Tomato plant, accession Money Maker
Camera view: horizontal (90 deg, fisheye); turntable rotation: 270 degrees
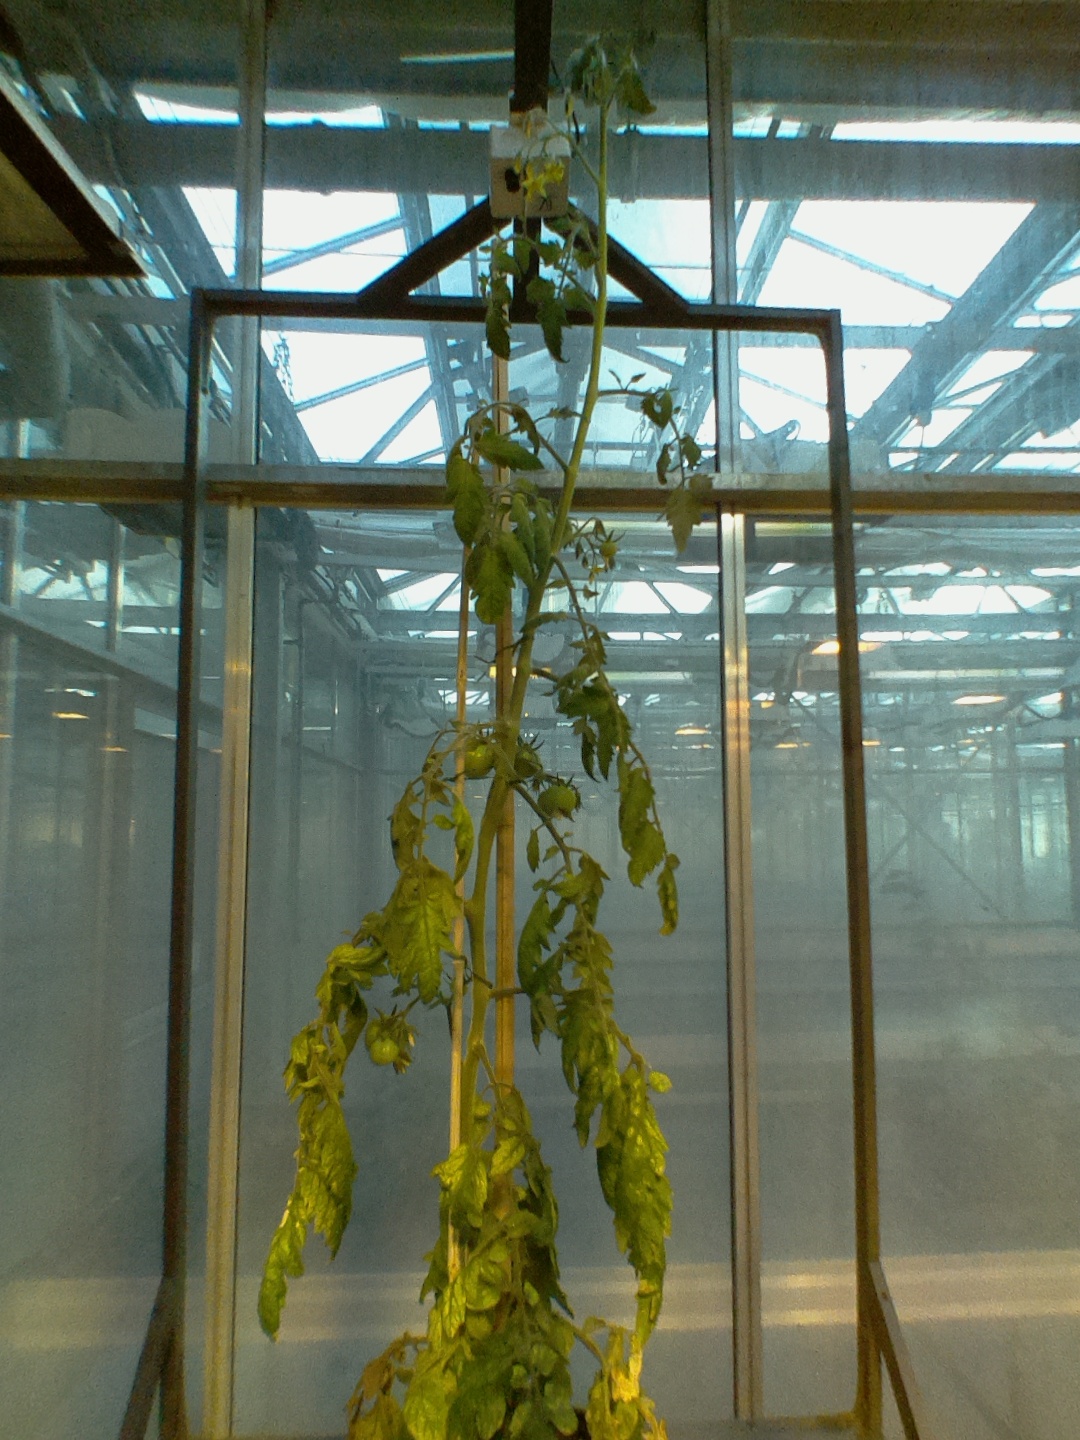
BBCH growth stage 76: 60%-70% of final fruit size